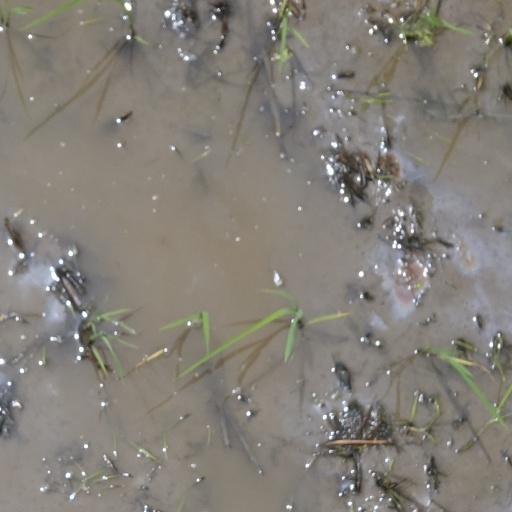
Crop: rice